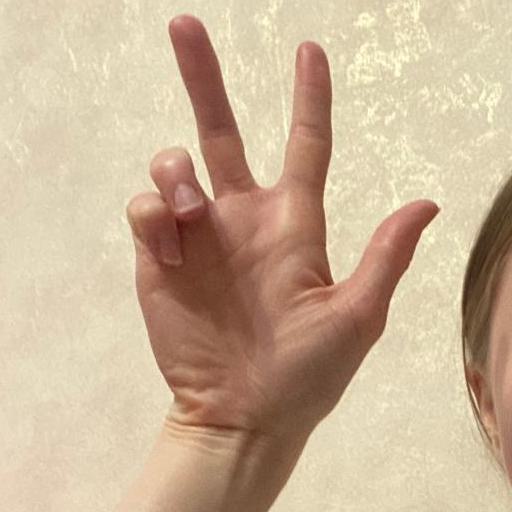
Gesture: three2